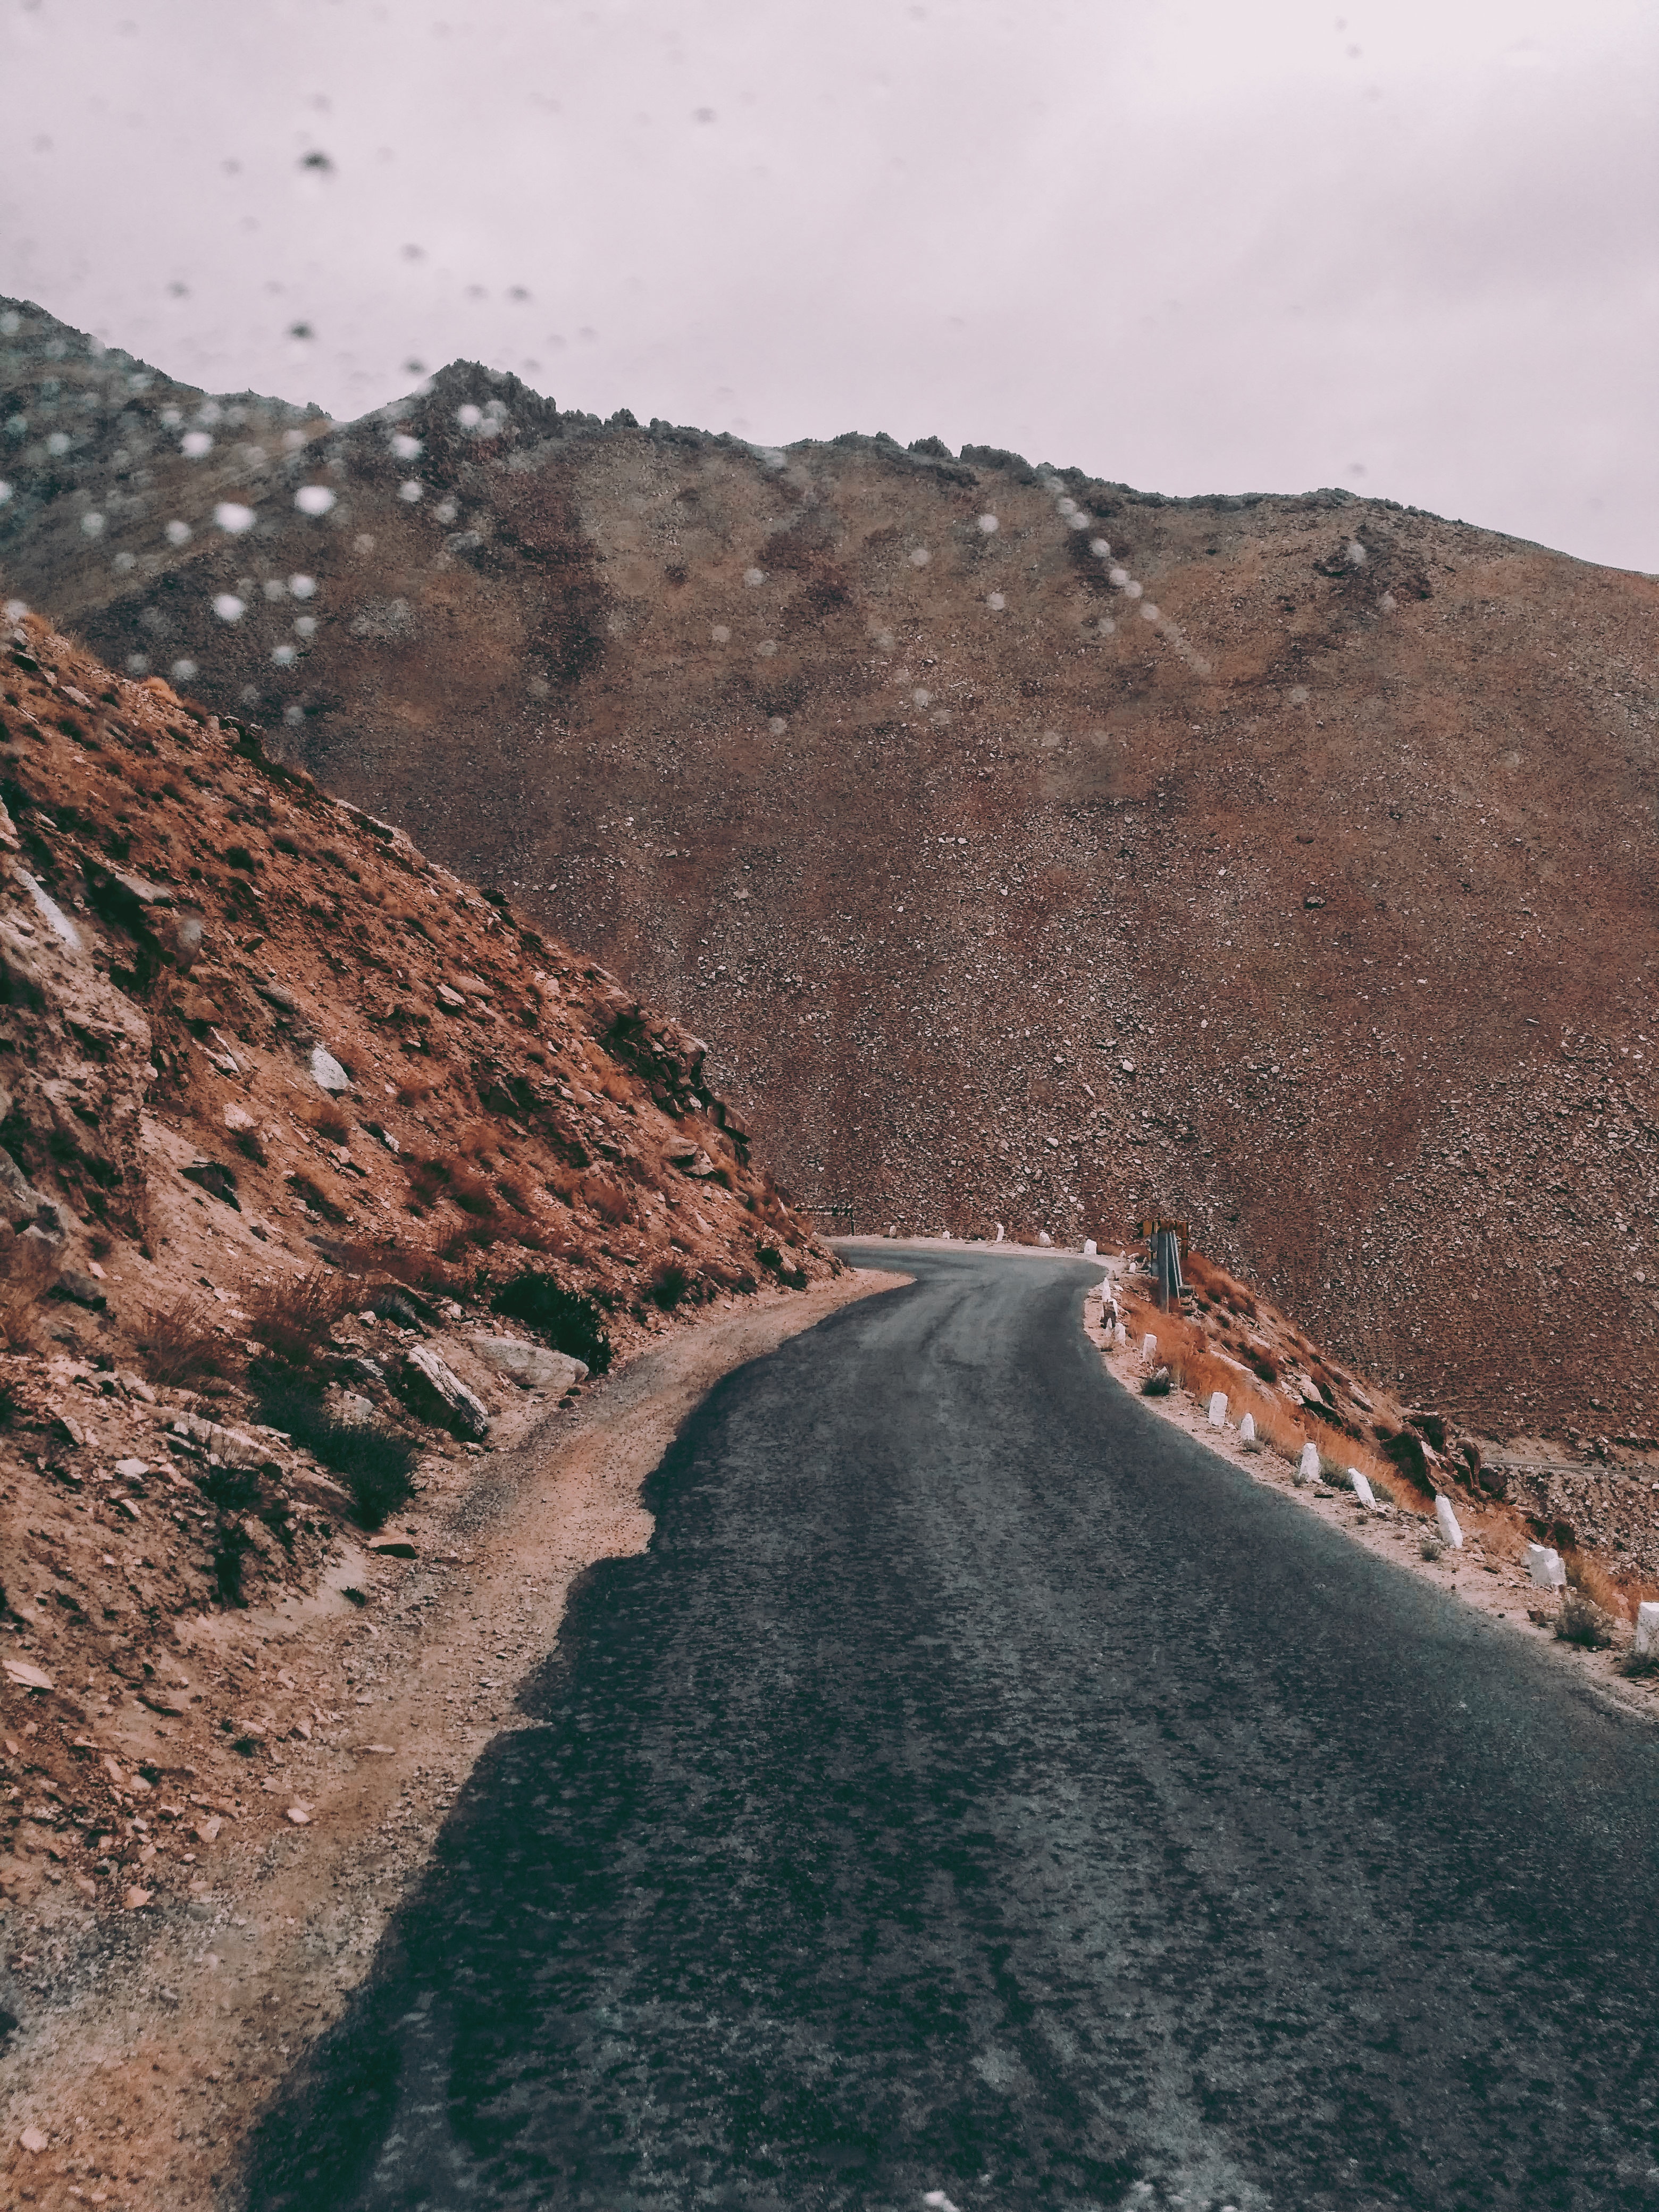
road, asphalt, geological phenomenon, road surface, sky, mountain, infrastructure, highland, geology, hill, rock, thoroughfare, tree, lane, grass, landscape, soil, dirt road, road trip, national park, vacation, gravel, nonbuilding structure, wadi